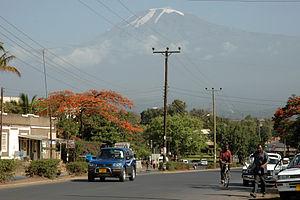
Moshi est une ville du nord de la Tanzanie située au pied du Kilimandjaro. C'est la capitale administrative de la petite région de Kilimandjaro. Elle comptait 144 739 habitants lors du recensement de 2002.